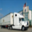
Label: truck